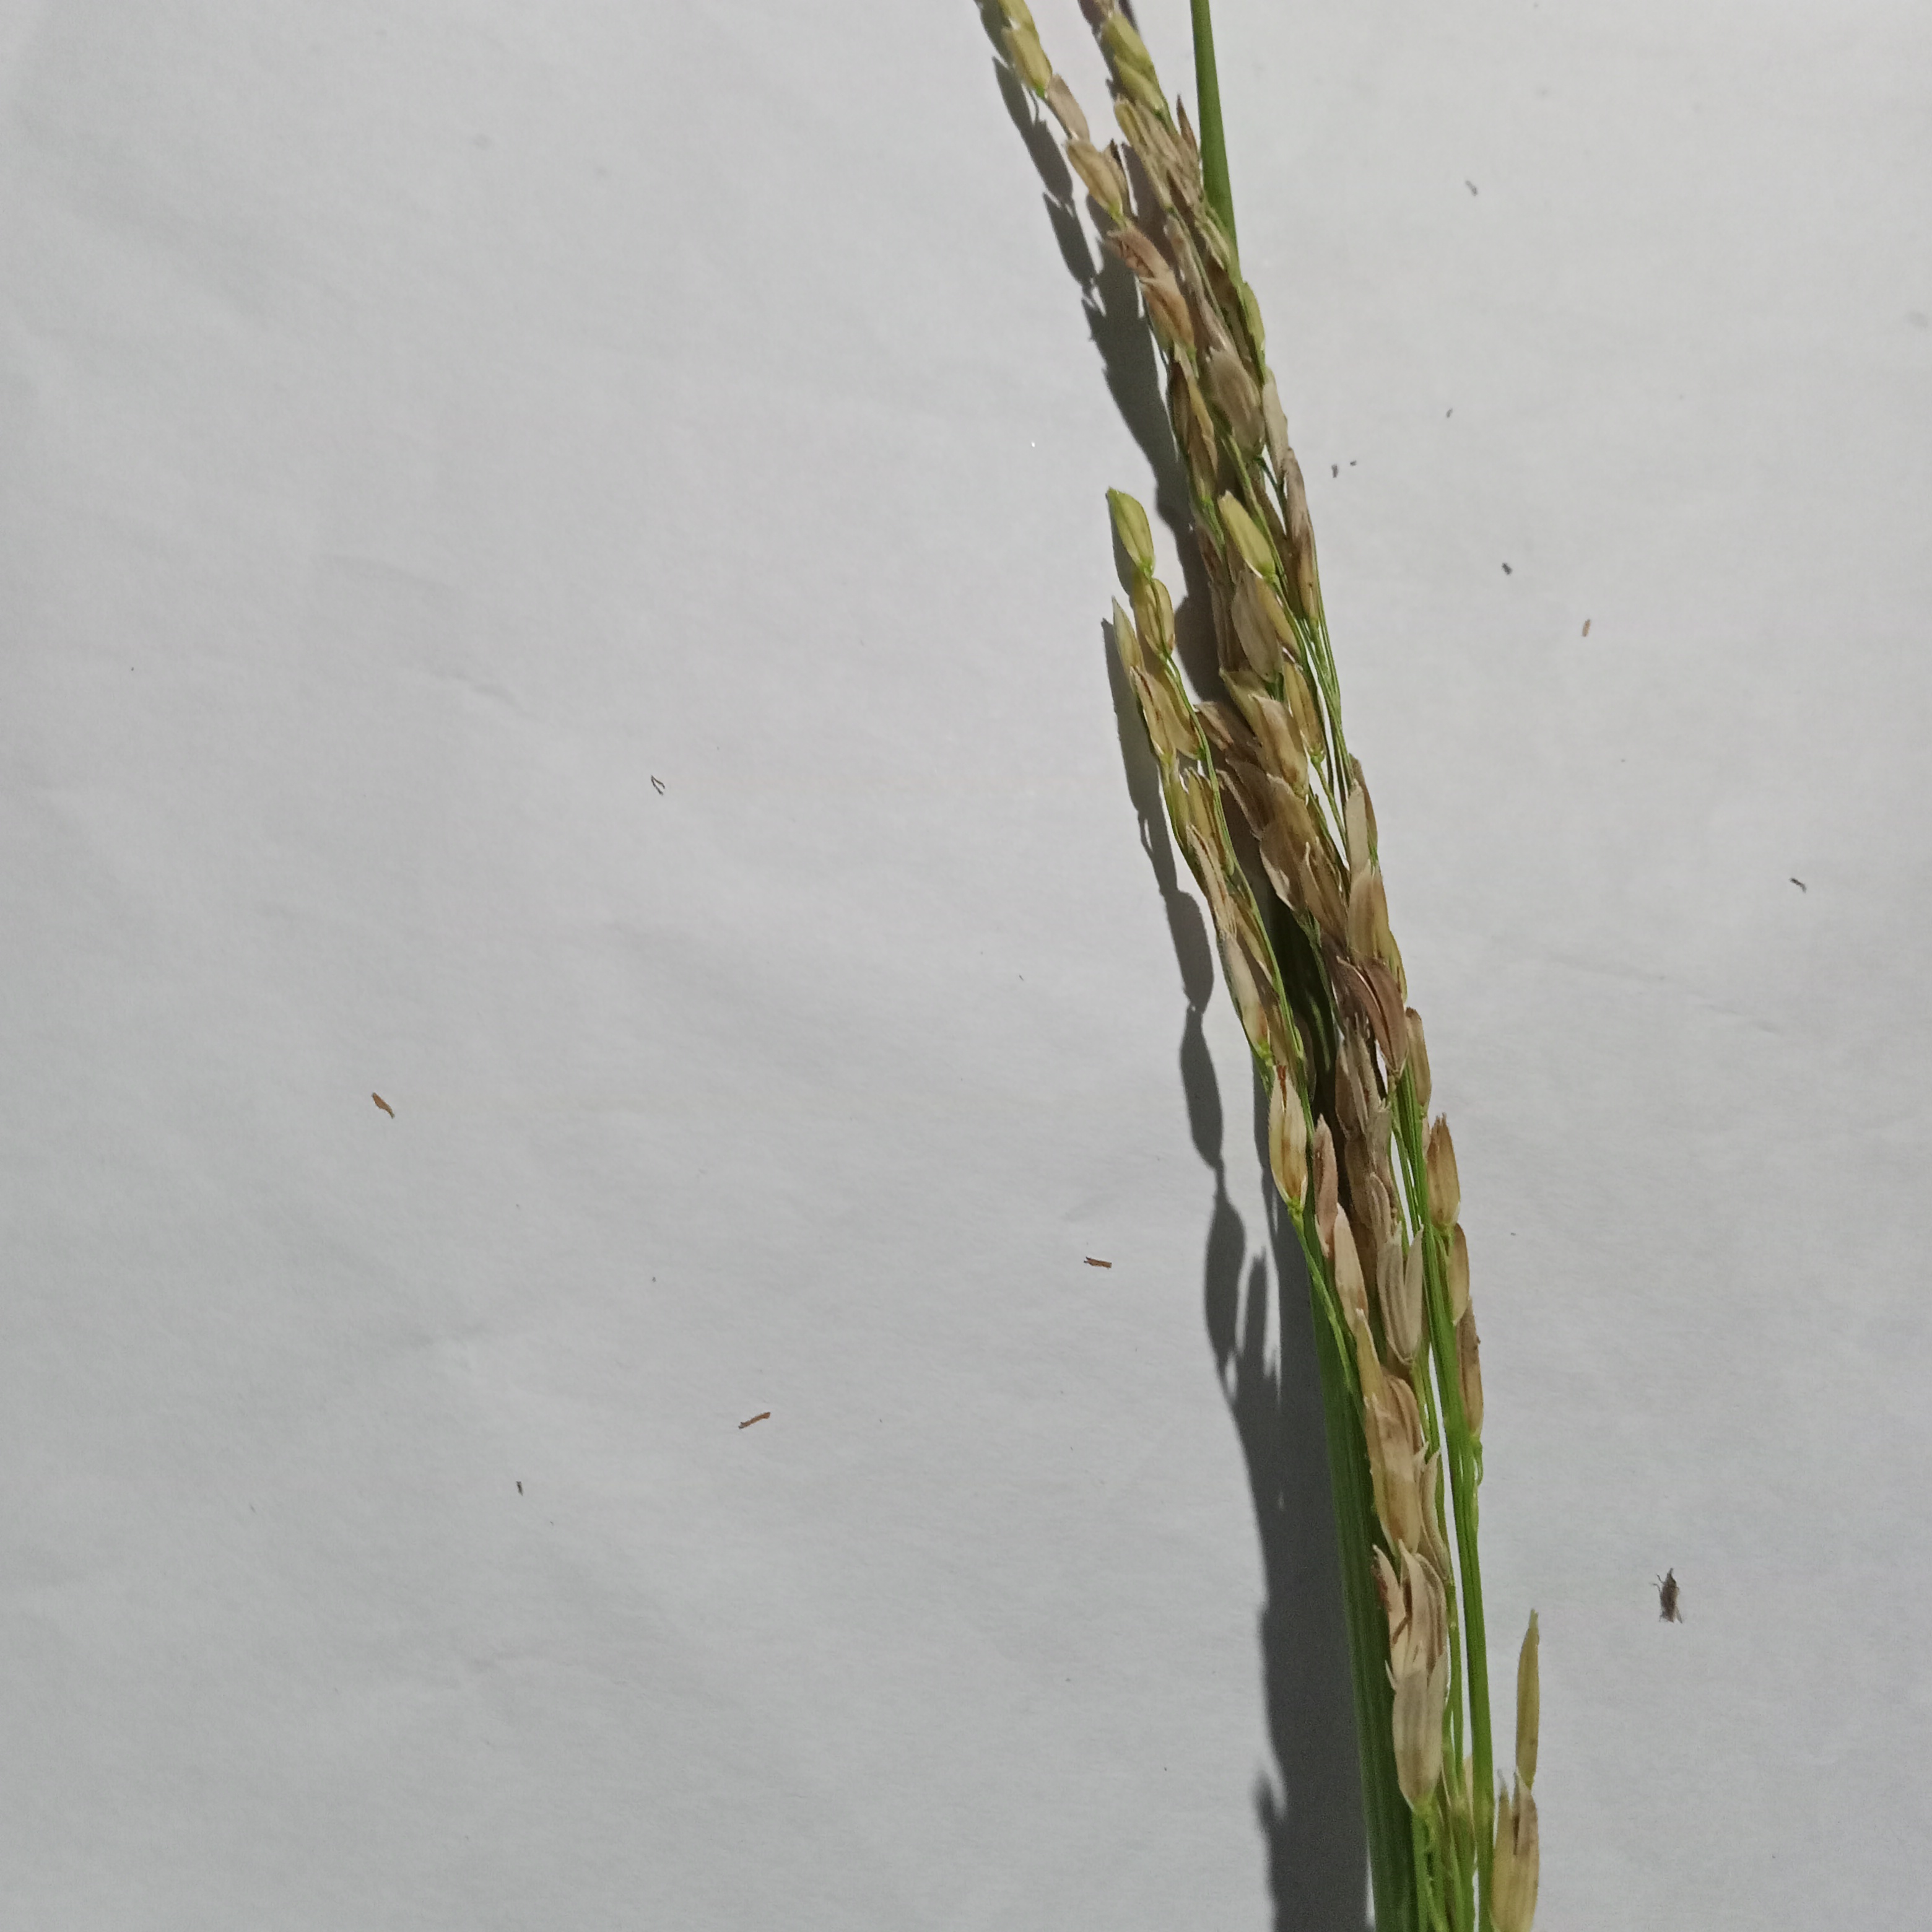
Nhãn: Bệnh Đạo ôn lá và cổ bông (Rice leaf and neck blast)